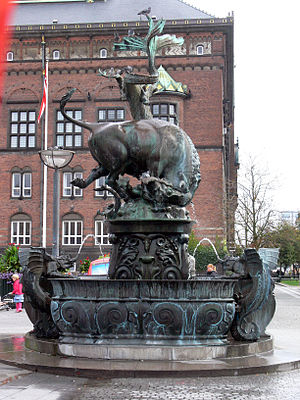
Dragespringvandet
Dragespringvandet.
Dragespringvandet er et springvand i bronze og granit som står på Rådhuspladsen i København. Fontænen er udført i et samarbejde mellem Thorvald Bindesbøll og Joakim Skovgaard, og anledningen var en konkurrence om et monument til Amagertorv-Højbro Plads, som Foreningen til Hovedstadens Forskønnelse havde udskrevet.